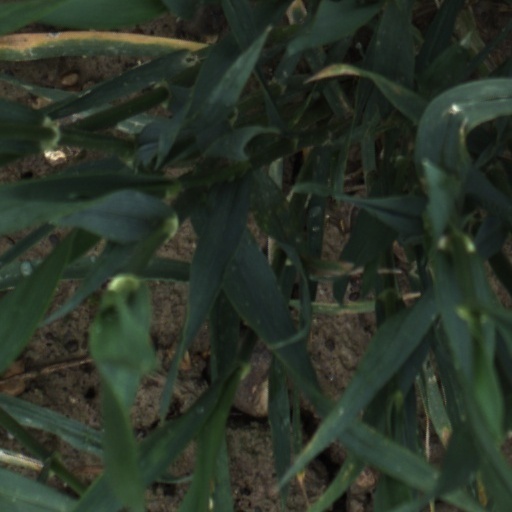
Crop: wheat